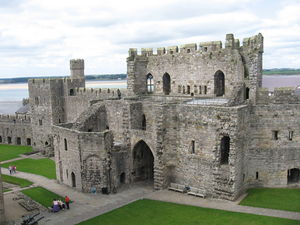
James af Saint George / Galleri
James af Saint George, også kendt som Jacques de Saint-Georges d'Espéranche, var en arkitekt og bygherre fra Savoyen, som var ansvarlig for konstruktion og design af mange af Edward den førstes slotte og fæstninger i Wales efter hans erobring af området.